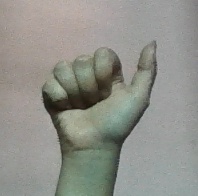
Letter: dhad